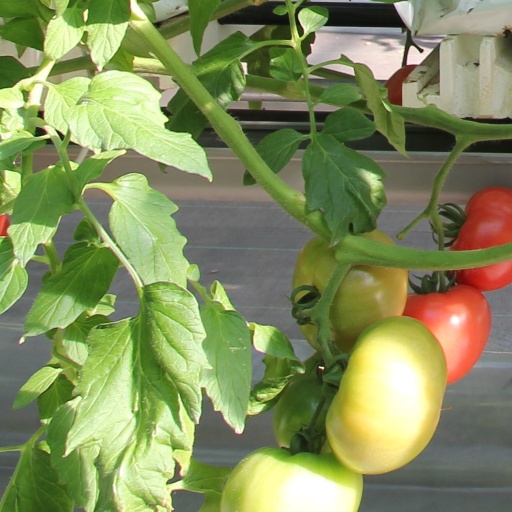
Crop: tomato